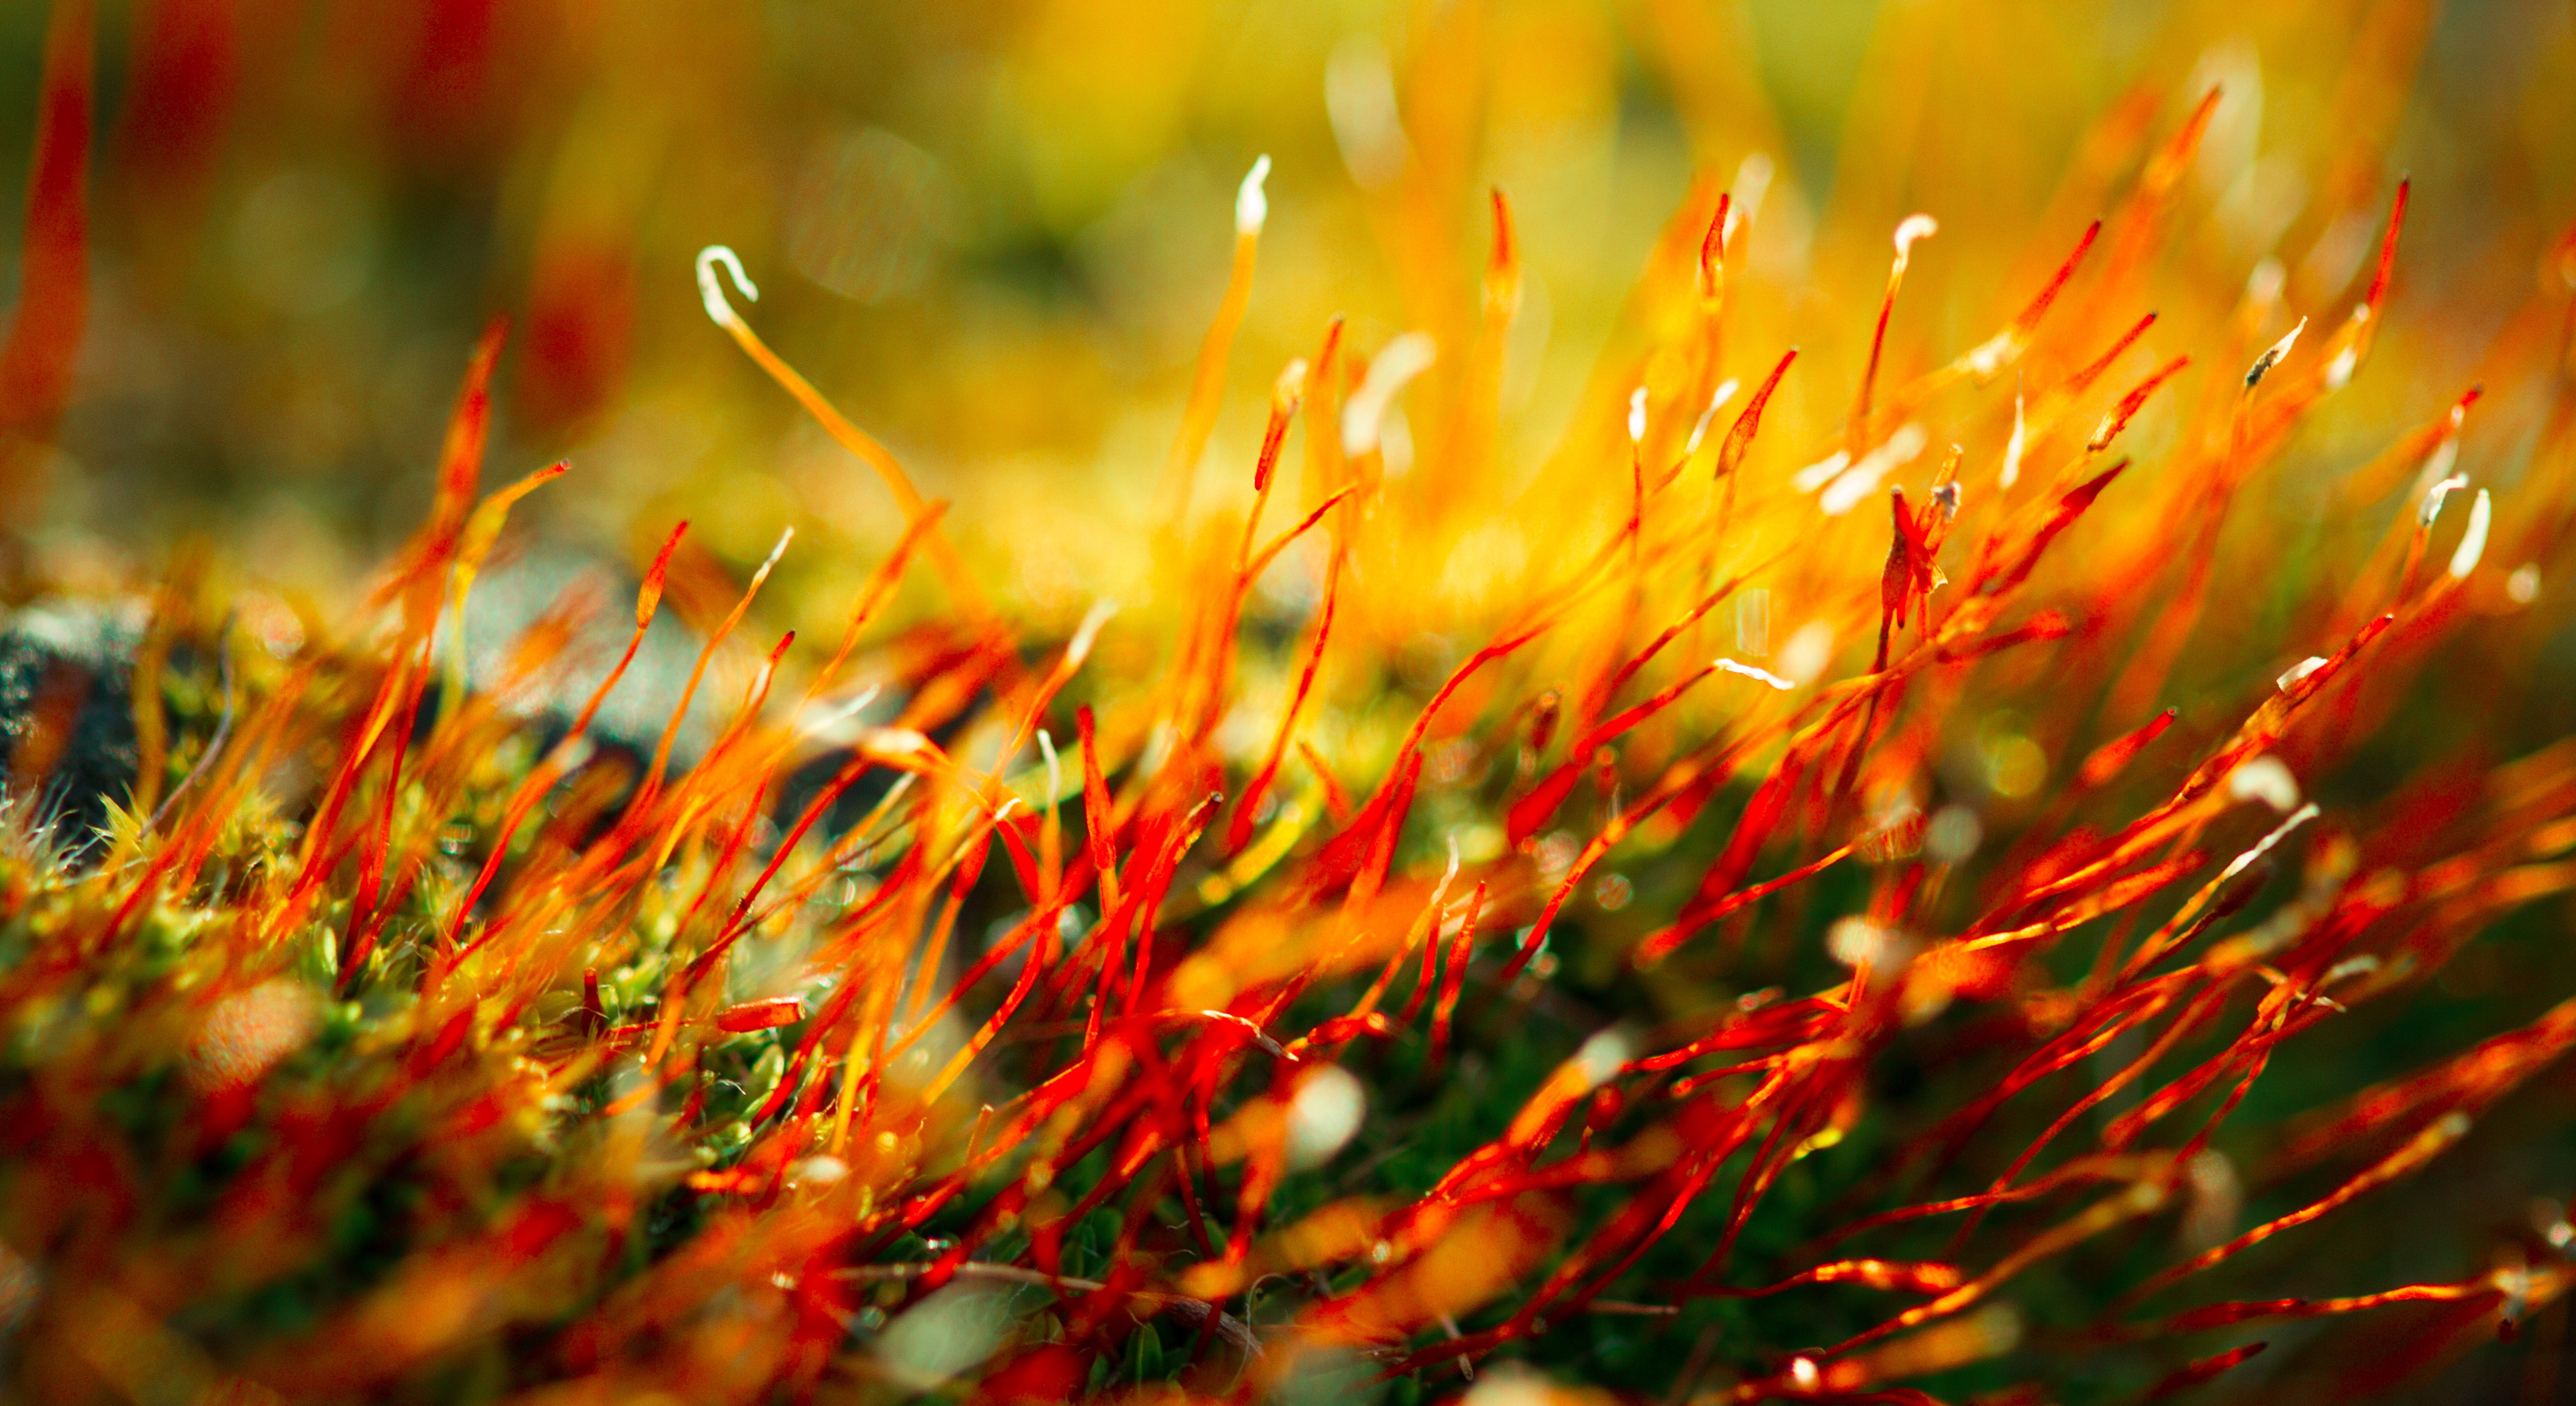
tree, nature, grass, branch, plant, sunlight, leaf, flower, red, autumn, flora, season, close up, macro photography, grass family, plant stem, land plant